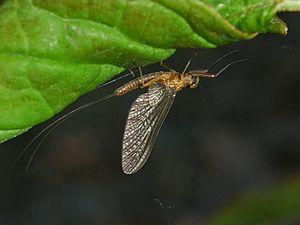
Siphlonurus lacustris est une espèce d'insectes de l'ordre des éphémères.
Siphlonurus est un genre d'insectes appartenant à l'ordre des Éphéméroptères.
Pisciforma est un sous-ordre d'insectes de l'ordre des éphéméroptères.